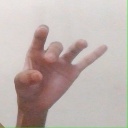
अक्षर: ओ